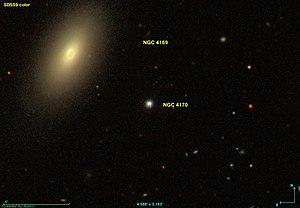
Image créée à l'aide du logiciel Aladin Sky Atlas du Centre de Données astronomiques de Strasbourg et des données publiques en format FIT de SDSS (Sloan Digital Sky Survey).
NGC 4170 est une étoile située dans la constellation de la Chevelure de Bérénice. L'astronome prussien Heinrich d'Arrest a enregistré la position de cette étoile 10 mai 1864.